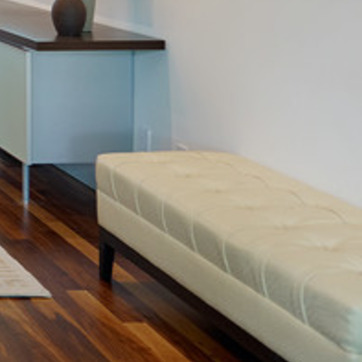
Material: leather